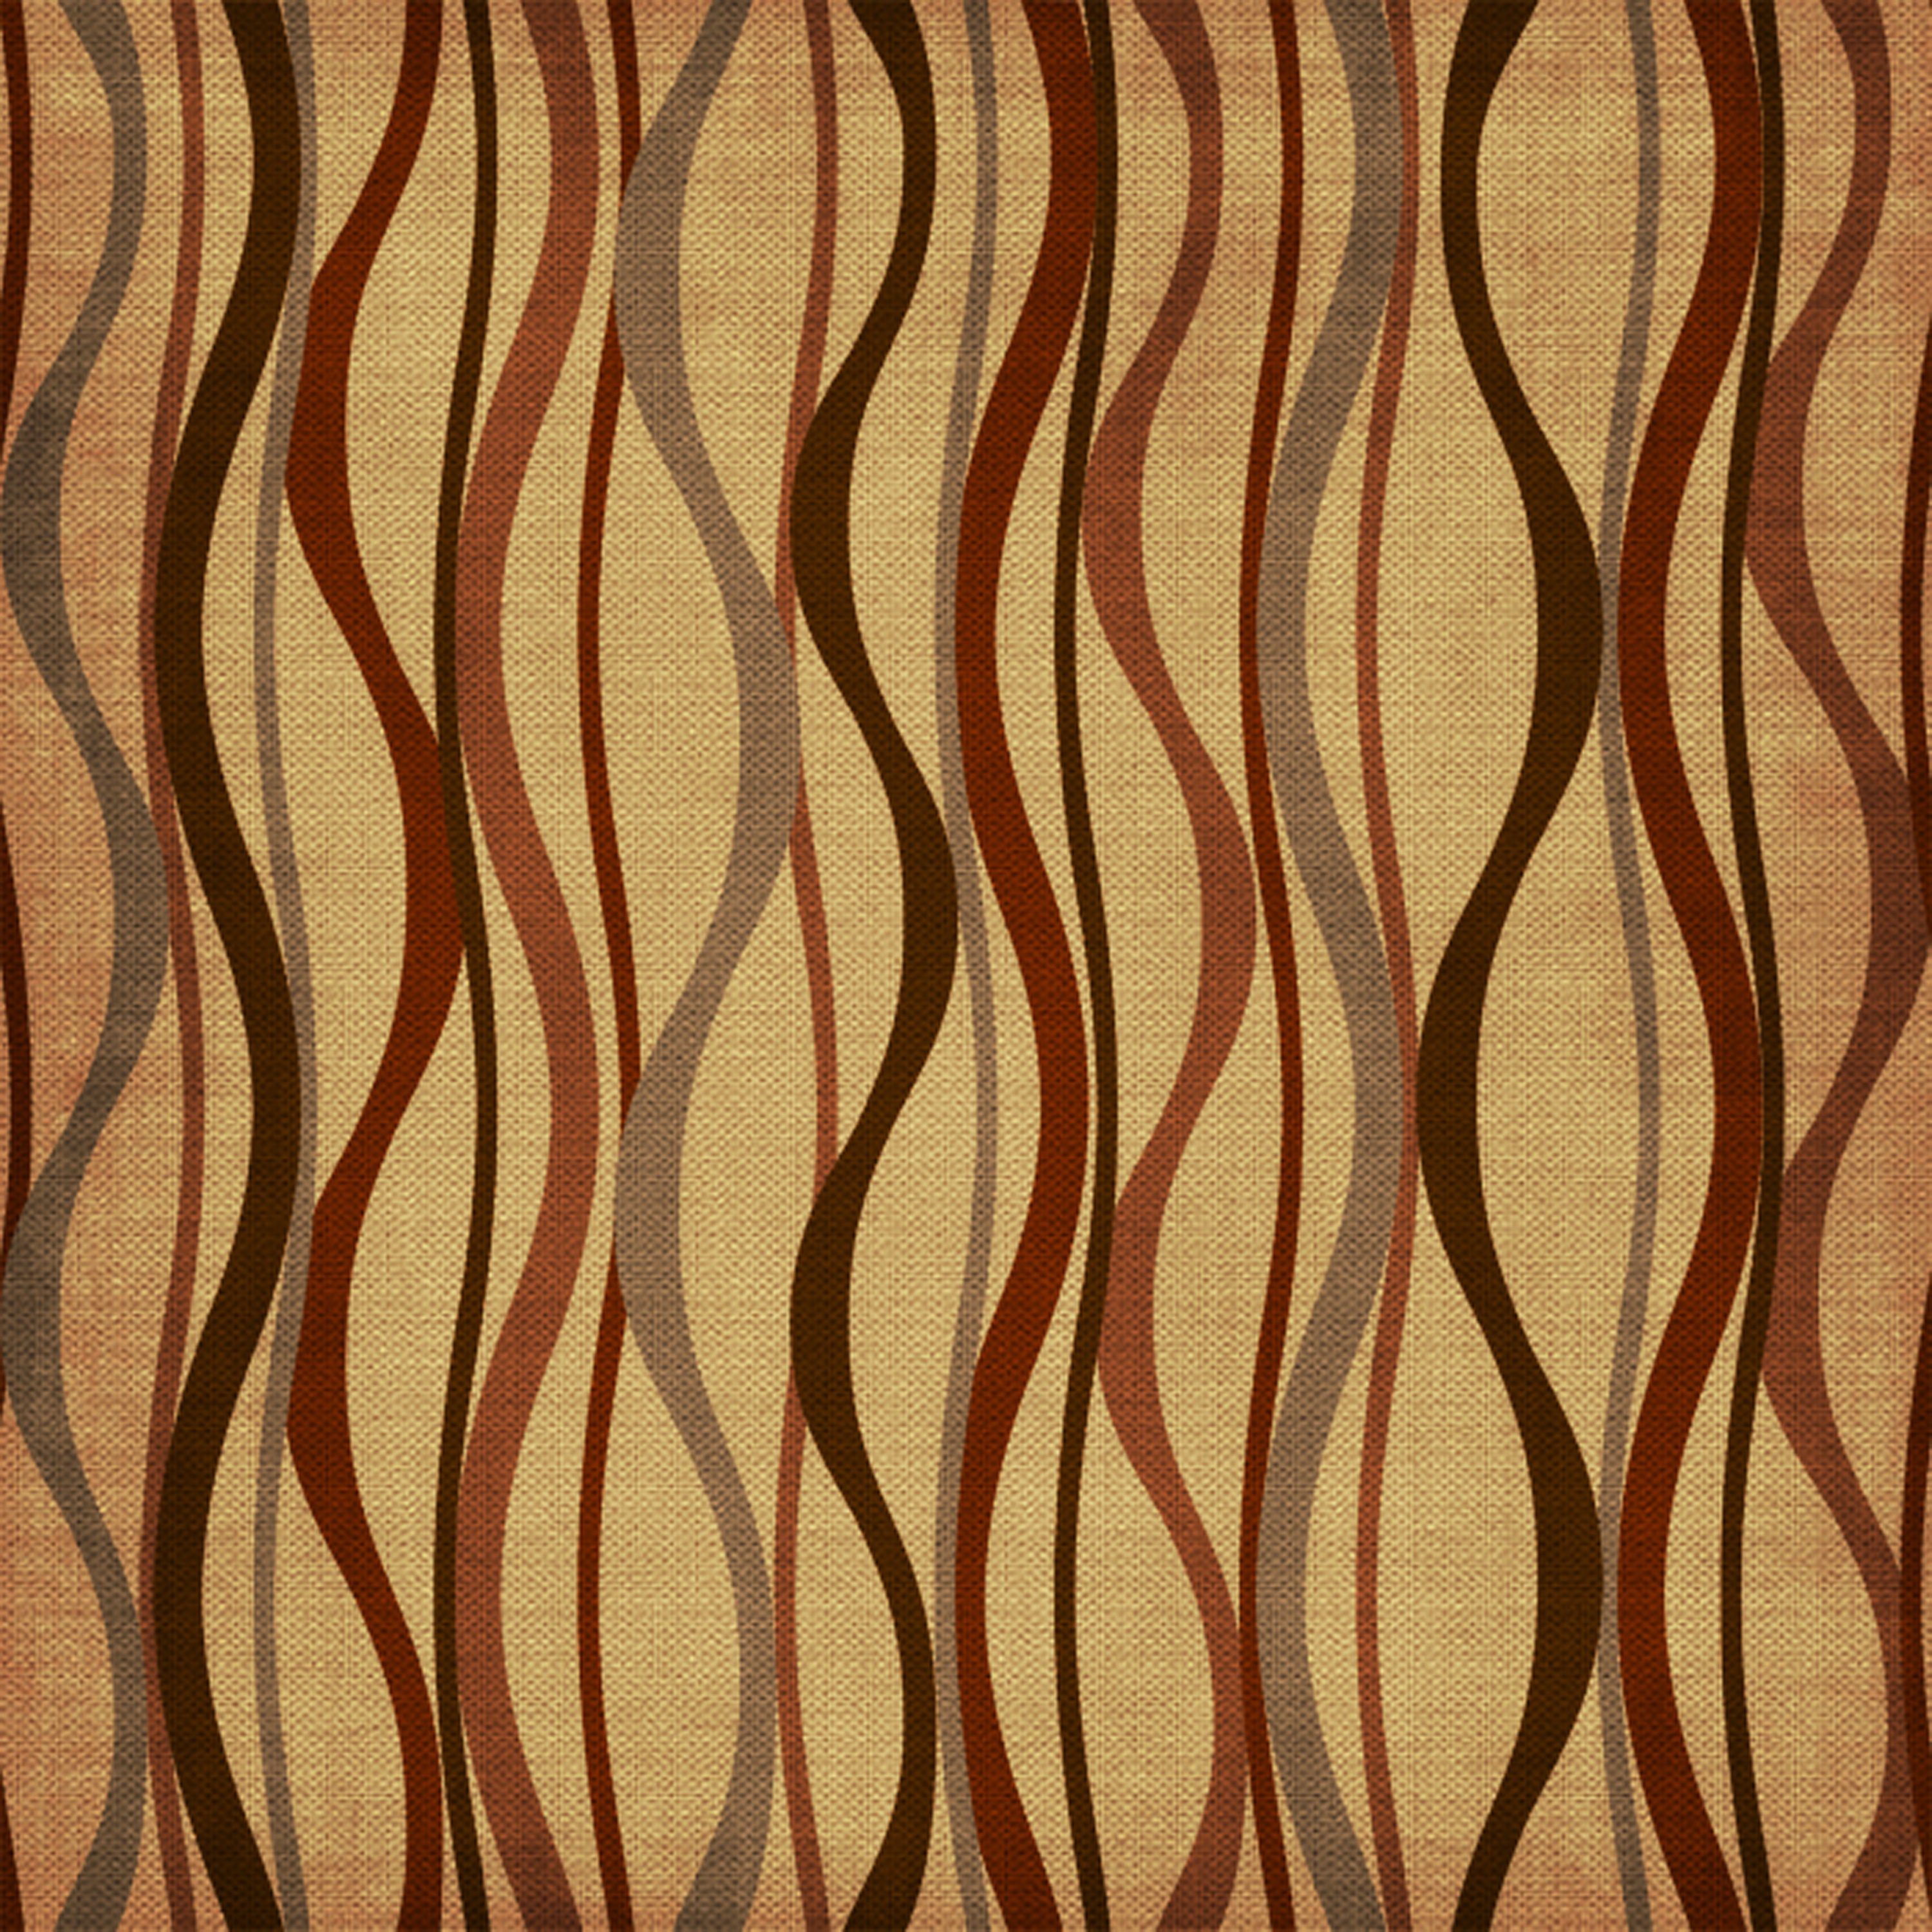
abstract, structure, wood, texture, floor, pattern, line, brown, circle, font, textile, background, design, hardwood, backgrounds, flooring, free image